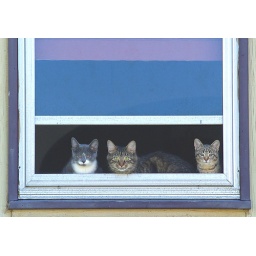
Kittens looking out window of house in La Crosse, Wisconsin.